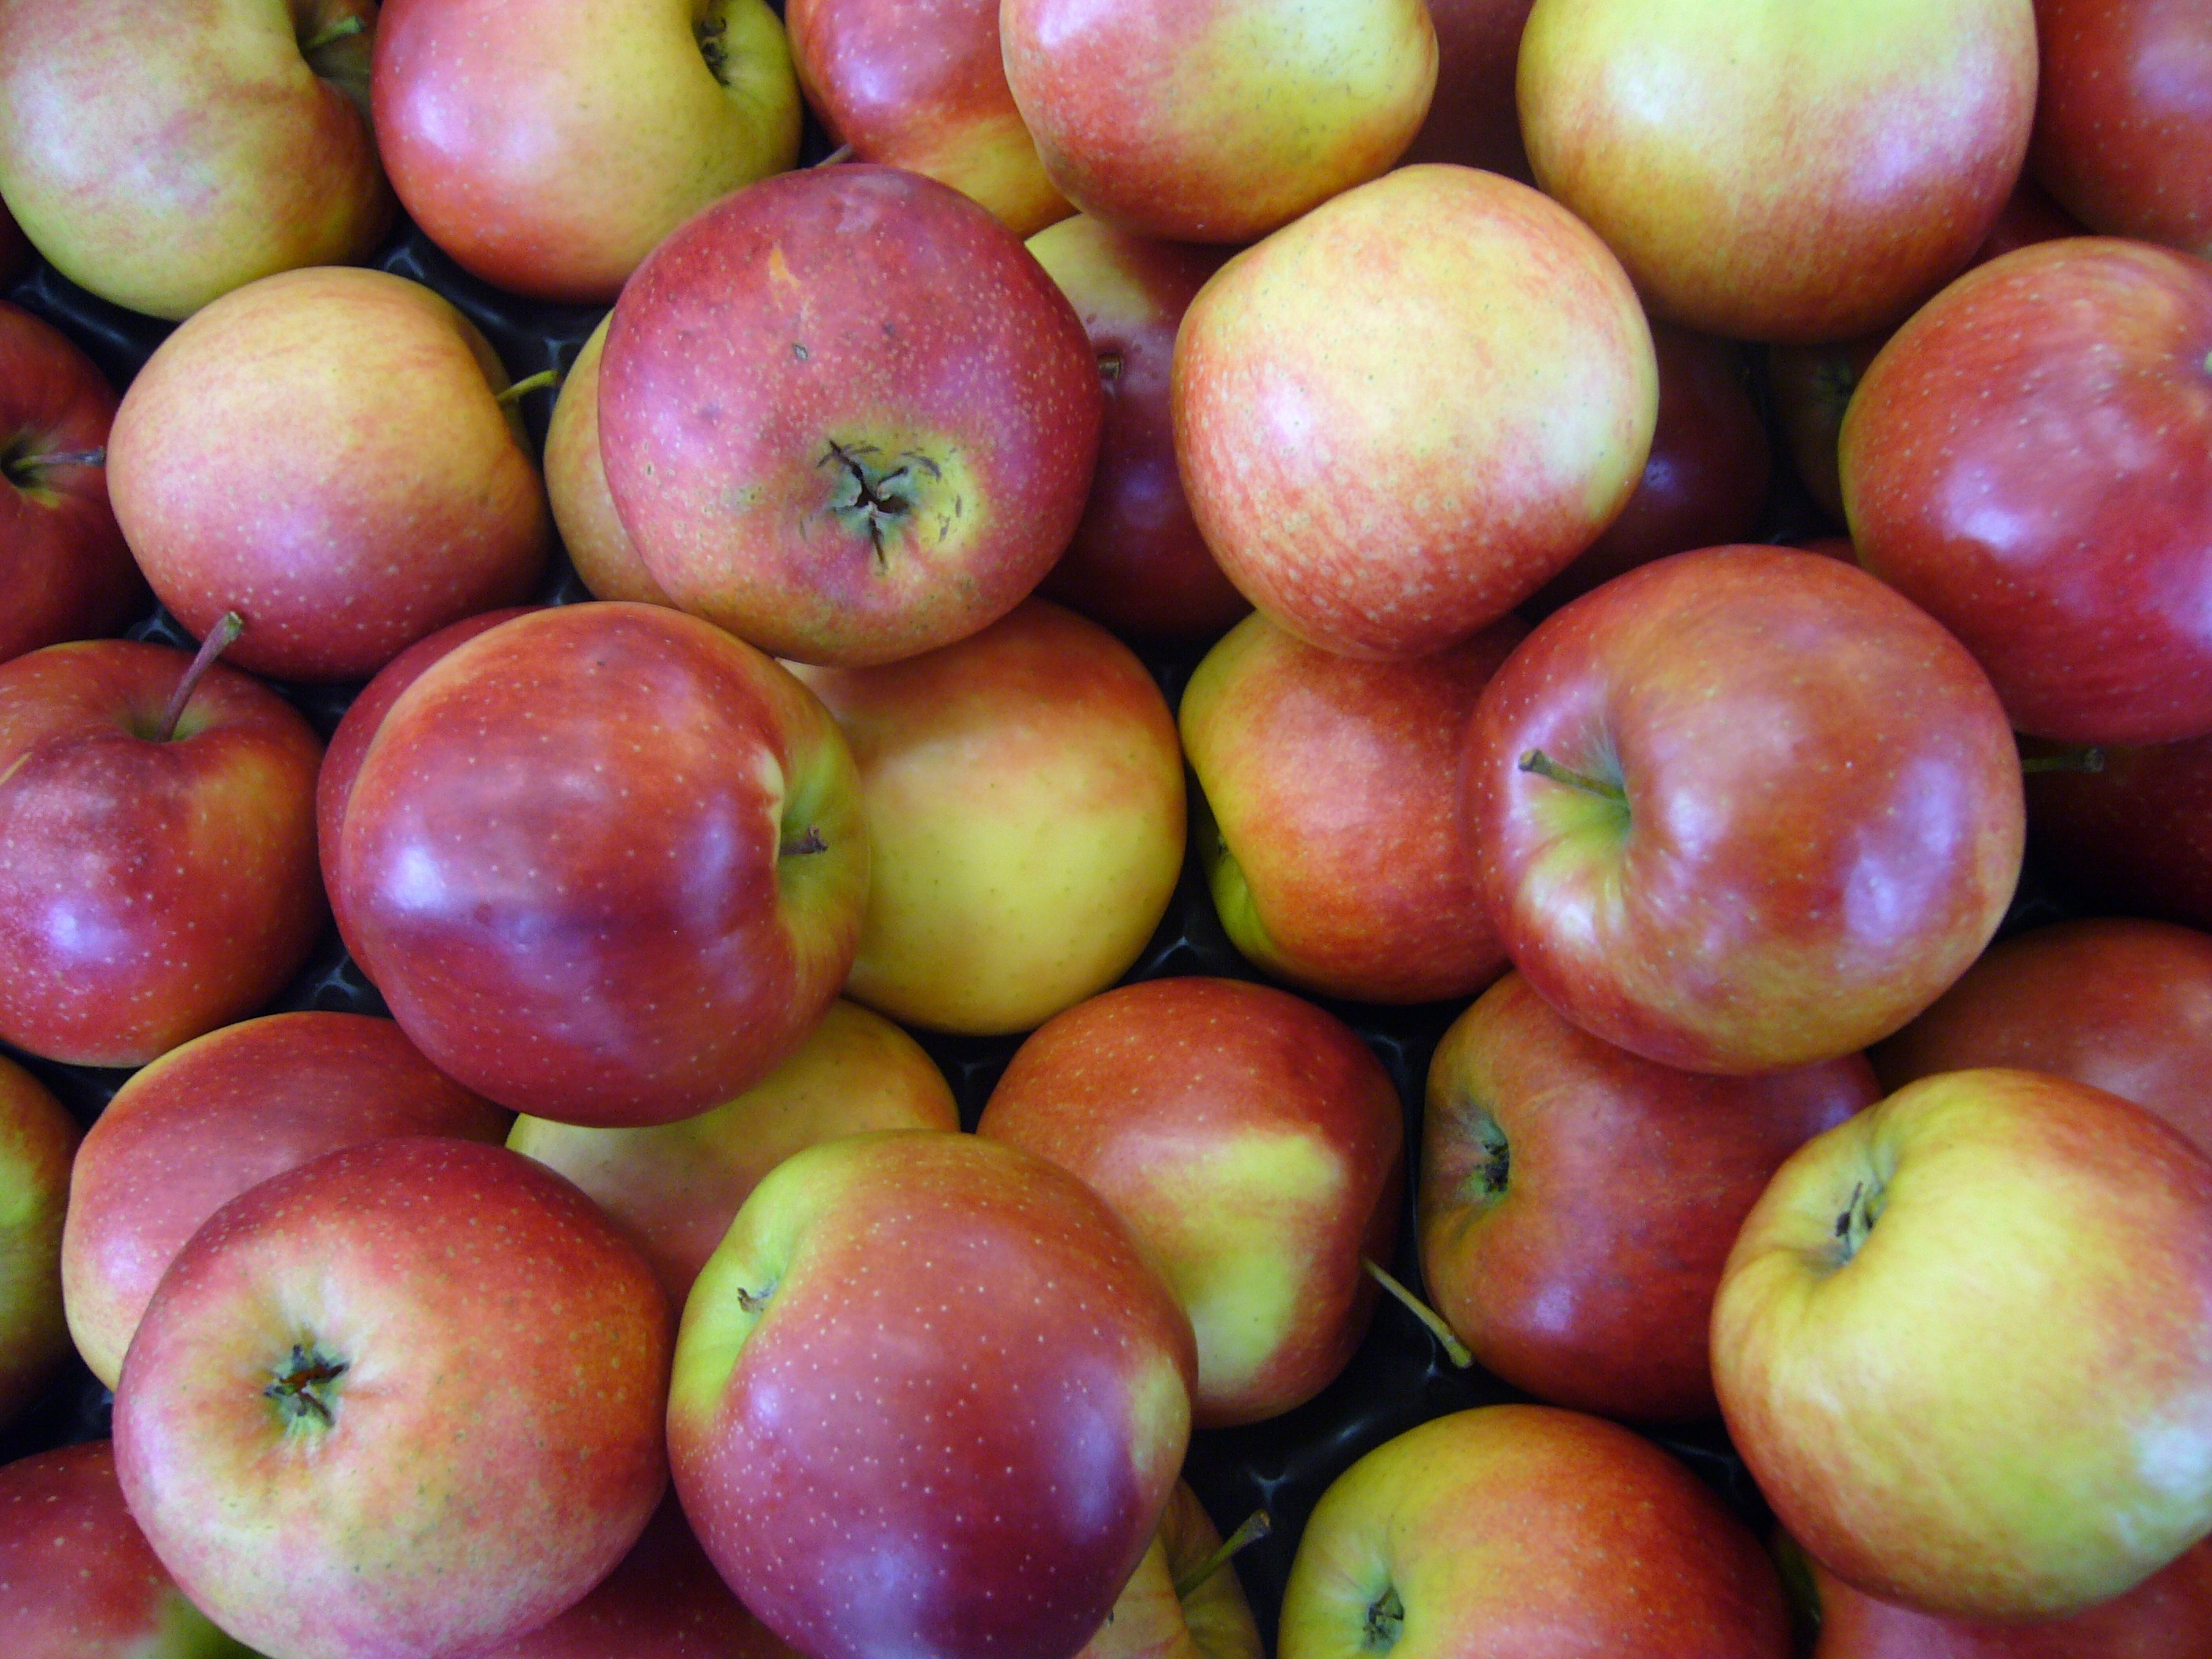
apple, plant, fruit, food, green, red, produce, vitamins, flowering plant, rose family, nectarine, land plant, rose order, camu camu